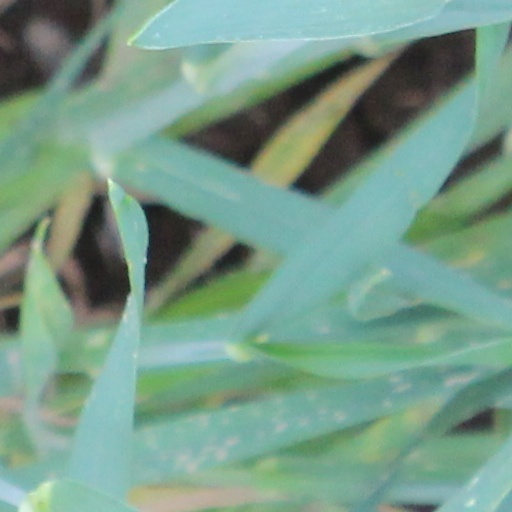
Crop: wheat